Elfingen

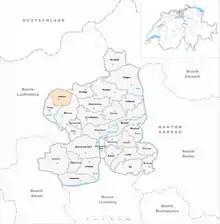
Elfingen

Elfingen is a former municipality in the district of Laufenberg in canton of Aargau in Switzerland. On 1 January 2022 the former municipalities of Bözen, Effingen, Elfingen and Hornussen merged into the new municipality of Böztal.